Zombie-Loan

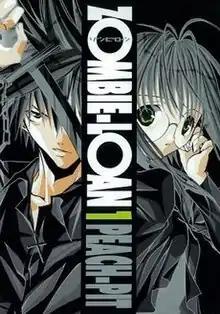
Japanese cover of "Zombie-Loan" volume 1

Zombie-Loan (stylized as ZOMBIE-LOAN) is a Japanese manga series created by Peach-Pit: Banri Sendo and Shibuko Ebara. It is published by Square Enix and is serialized in the Japanese manga magazine "Monthly GFantasy". The series is licensed in the United States by Yen Press.